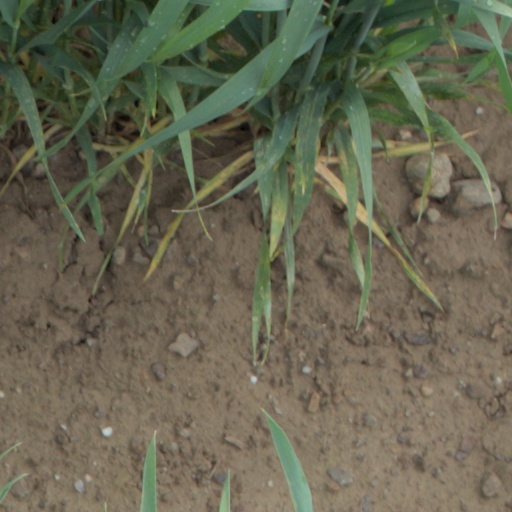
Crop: wheat